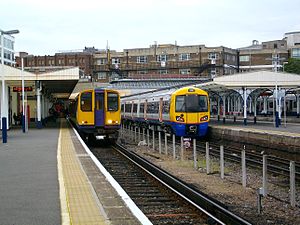
North London Line / Nuværende drift / Rullende materiel
Gammelt og nyt: et litra 313 og dens erstatning, et litra 378 Capitalstar på Richmond.
North London Line er en jernbane, der passerer gennem de indre forstader i Nordlondon, England. Dens rute er groftsagt en halvcirkel fra sydvest til nordøst, udenom det centrale London. Banen ejes og vedligeholdes af Network Rail. Selvom store dele af den oprindede som en del af North London Railway, er den nuværende rute resultatet af en række sammenlægninger, lukninger og genåbninger, og har en blanding af tredjeskinne- og køreledningsstrømforsyning. Den er en vigtig godsrute og benyttes af Richmond-Stratford-togene på London Overground, som en del af National Rail-netværket. Mellem Richmond og Gunnersbury deler London Undergrounds District line spor med London Overground-togene, selvom denne del også ejes og vedligeholdes af Network Rail.